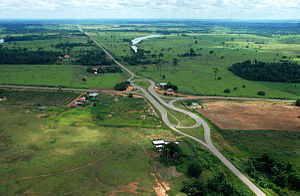
Acre (delstat)
Acre
Acre er en mindre brailiansk delstat, placeret i det nordvestlige hjørne af landet i